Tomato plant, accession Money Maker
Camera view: bottom (45 deg); turntable rotation: 90 degrees
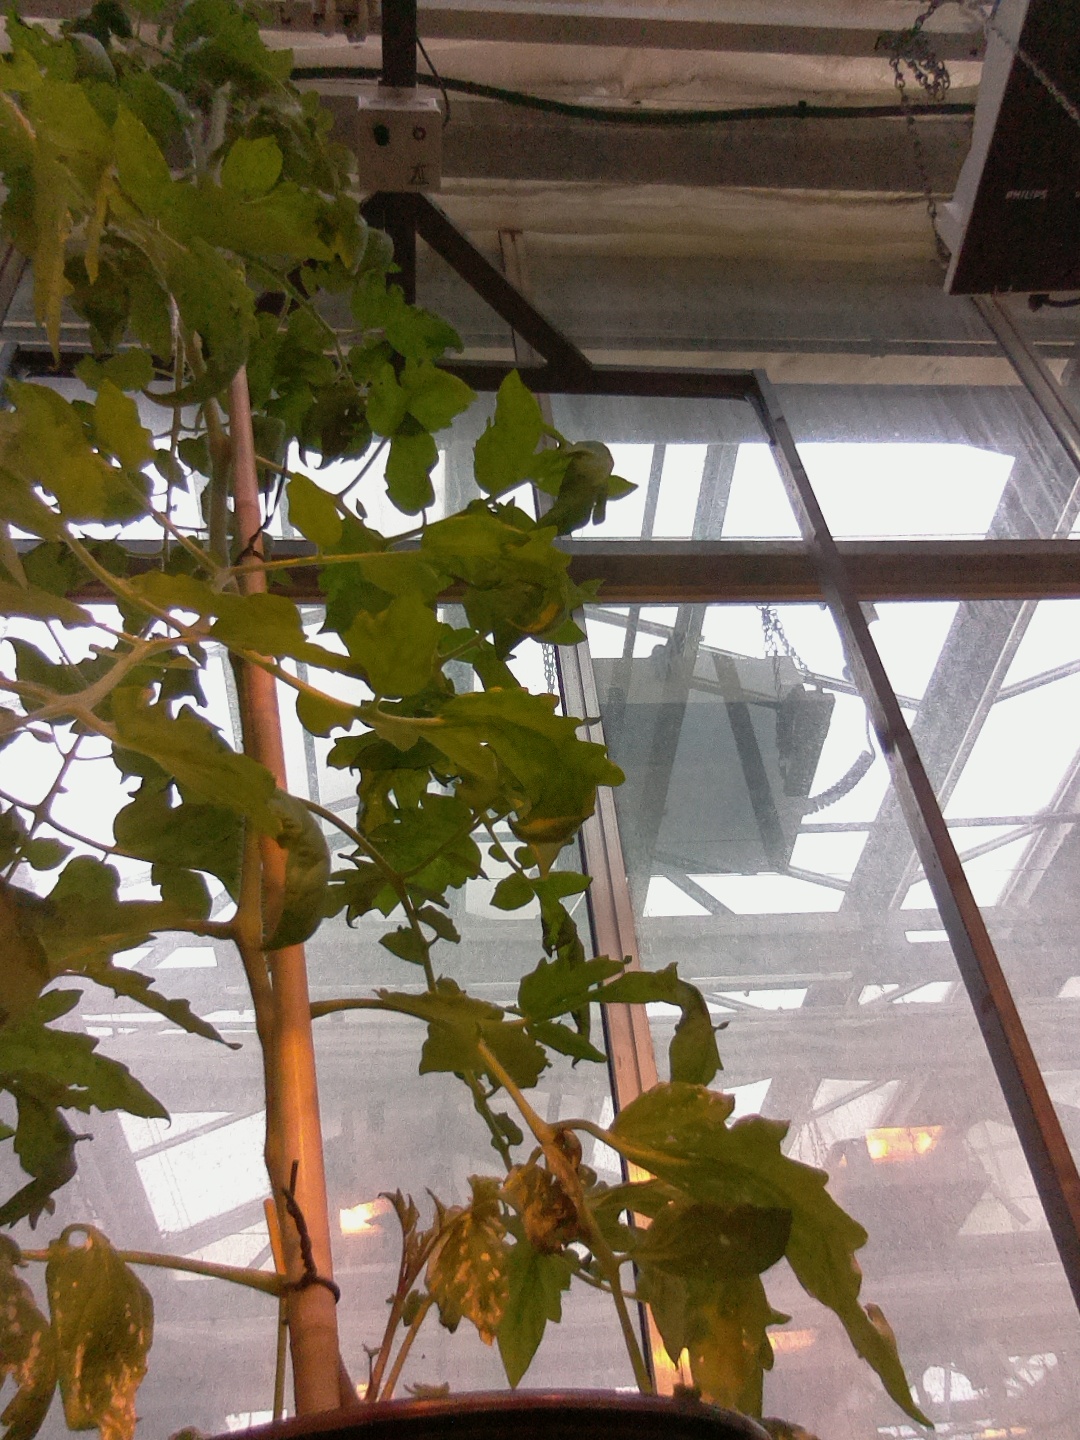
BBCH growth stage 60: First flowers open